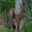
Label: deer